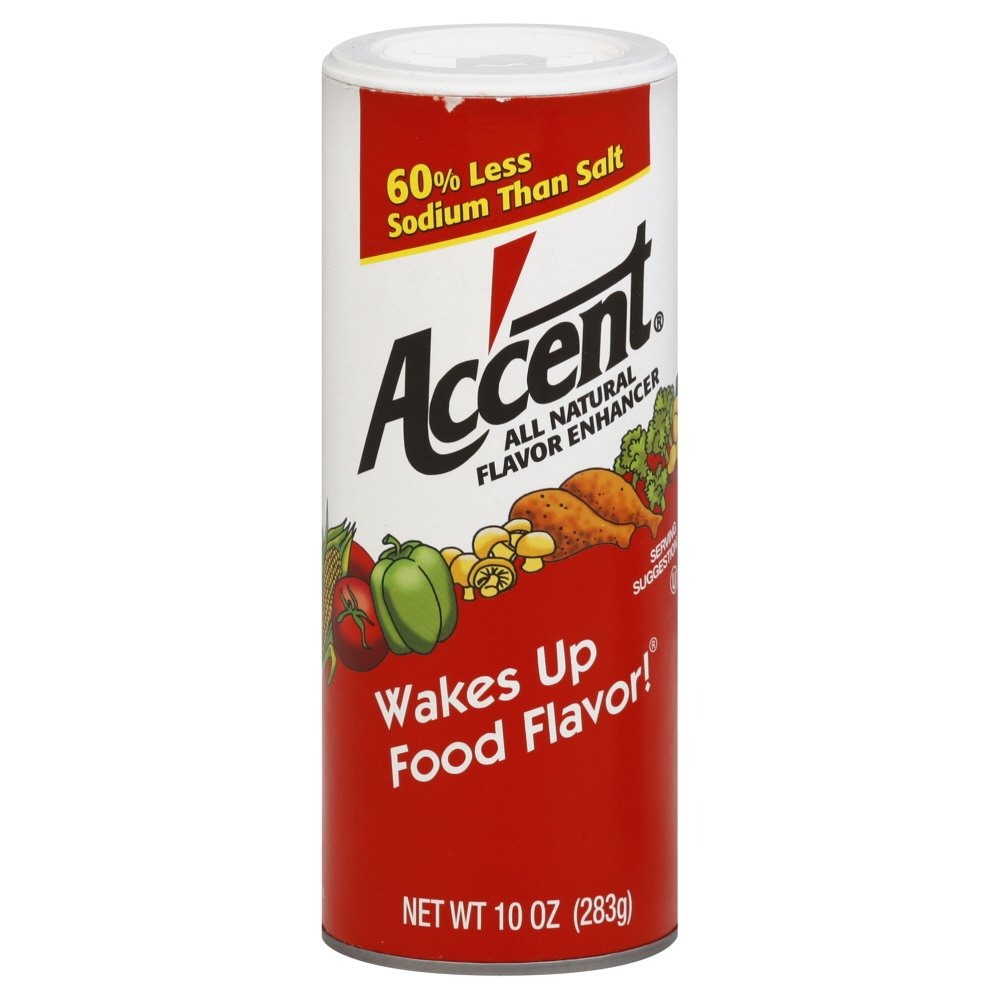
Item Name: Accent Flavor Enhancer 10.0 OZ(Pack of 6)
Bullet Point: Accent Seasoning Flavor Enhancer - 10 OZ
Product Description: Accent Flavor Enhancer 10-ounce cannister(Pack of 6)
Value: 6.0
Unit: Count

Price: 6.885